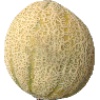
Label: cantaloupe